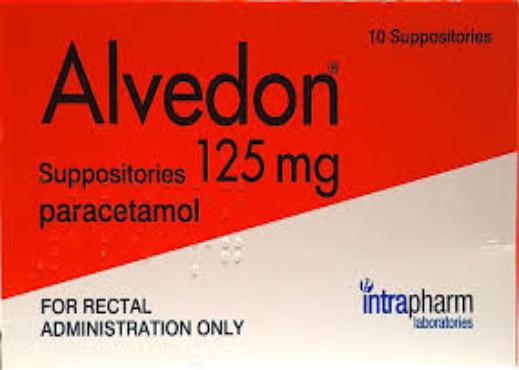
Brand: alvedon
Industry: Medical